New York Stock Exchange Building

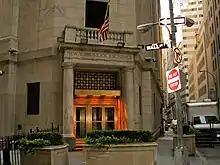
11 Wall Street entrance in 2006

The annex's main entrance is a chamfered corner at Wall and New Streets. It consists of a rectangular doorway with Doric columns on each side, above which are a transom, entablature, and balustrade. The windows on 11 Wall Street are largely paired rectangular sash windows. The annex contains design elements that visually connect it to the older building. On Broad Street, a belt course above the first story, two floors above street level, connects with the top of the podium on 18 Broad Street. The balustrade at the ninth story, ten floors above street level, connects with those atop 18 Broad Street. Additionally, on the Wall Street facade, there is a small row of Corinthian pilasters flanking the second- through fifth-story windows. These pilasters are similar in design to the colonnades of 18 Broad Street.